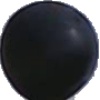
Label: Grape Blue 1